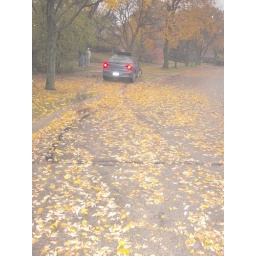
car slides around Heather curve and hits tree in front of house